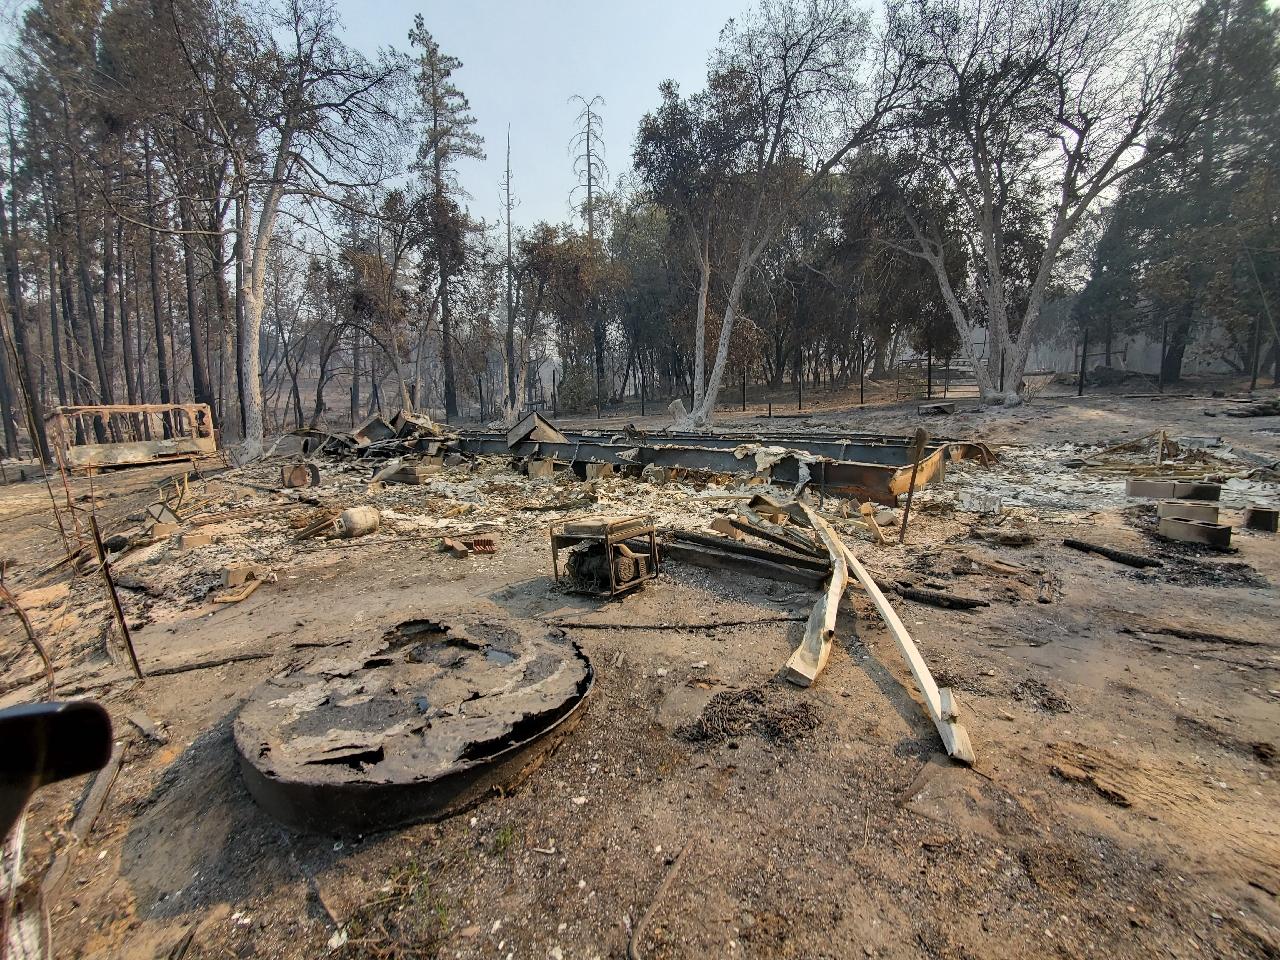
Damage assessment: destroyed